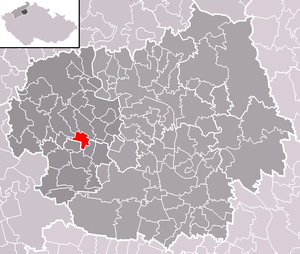
Úpohlavy est une commune du district de Litoměřice, dans la région d'Ústí nad Labem, en République tchèque. Sa population s'élevait à 251 habitants en 2018.